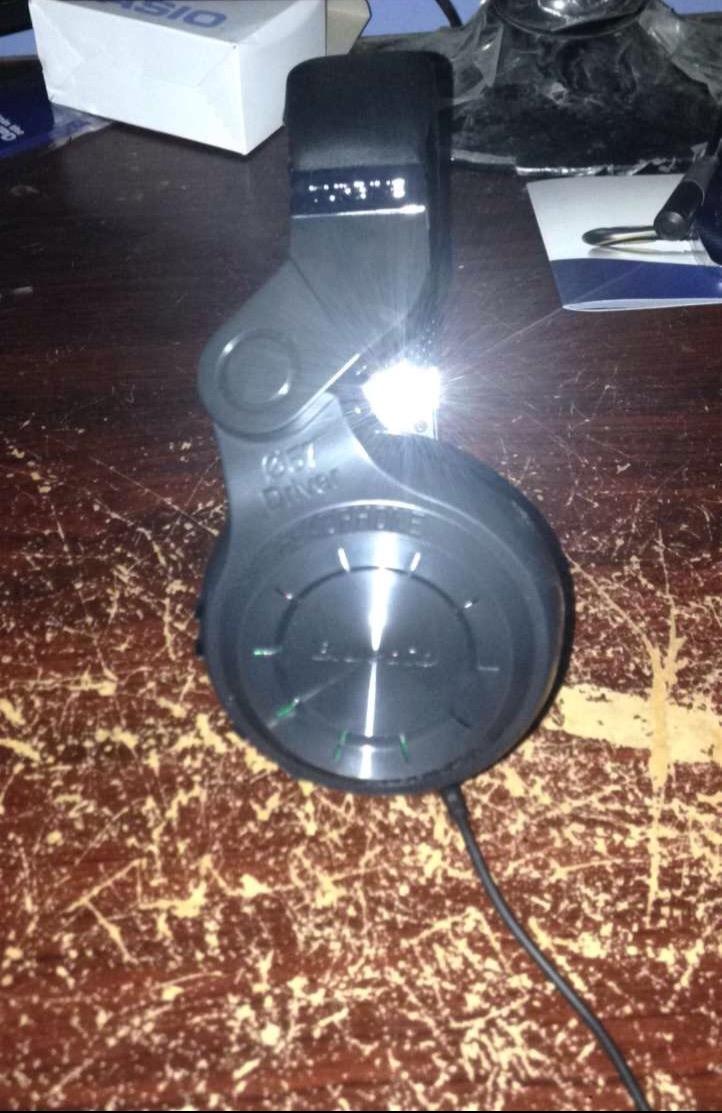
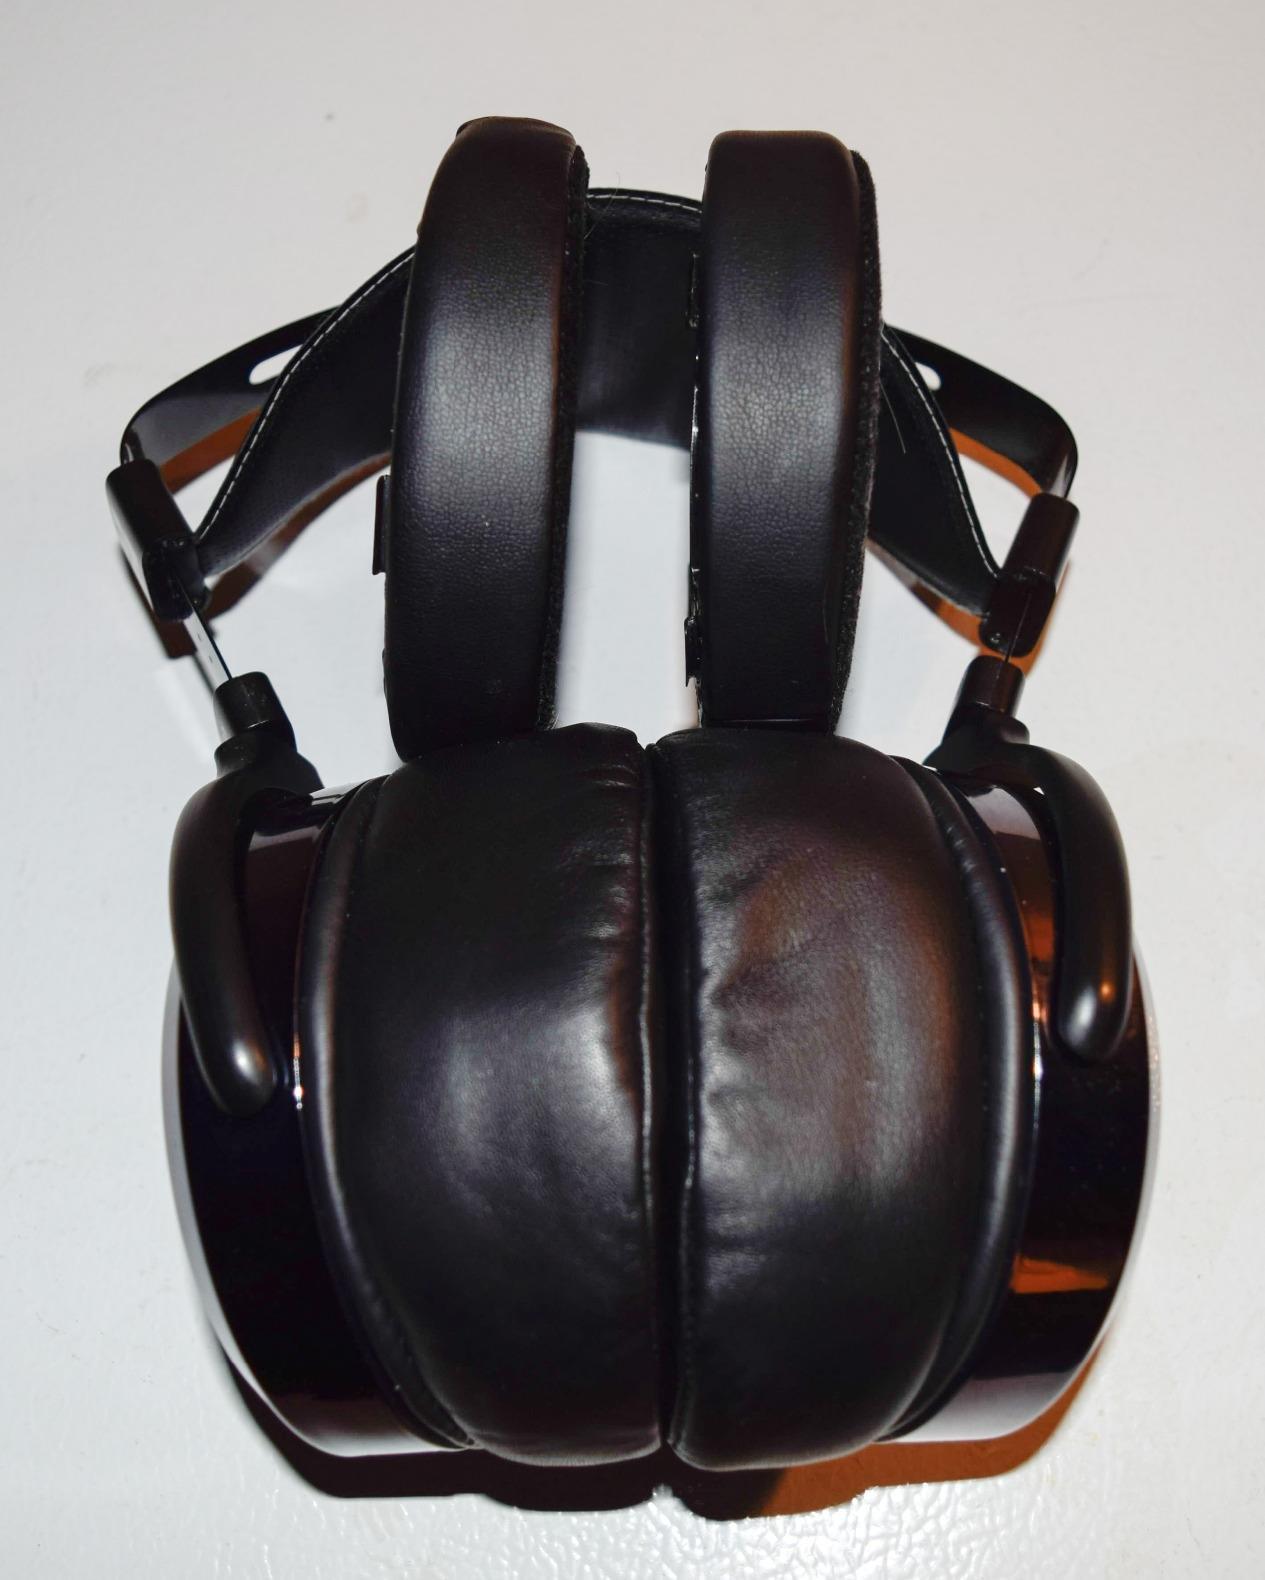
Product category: headphones
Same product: no